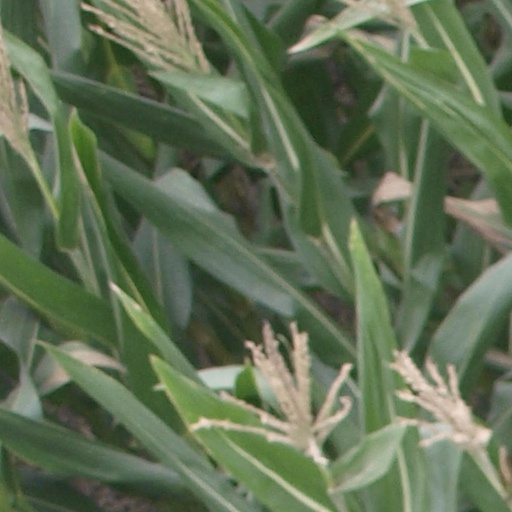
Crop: maize; corn